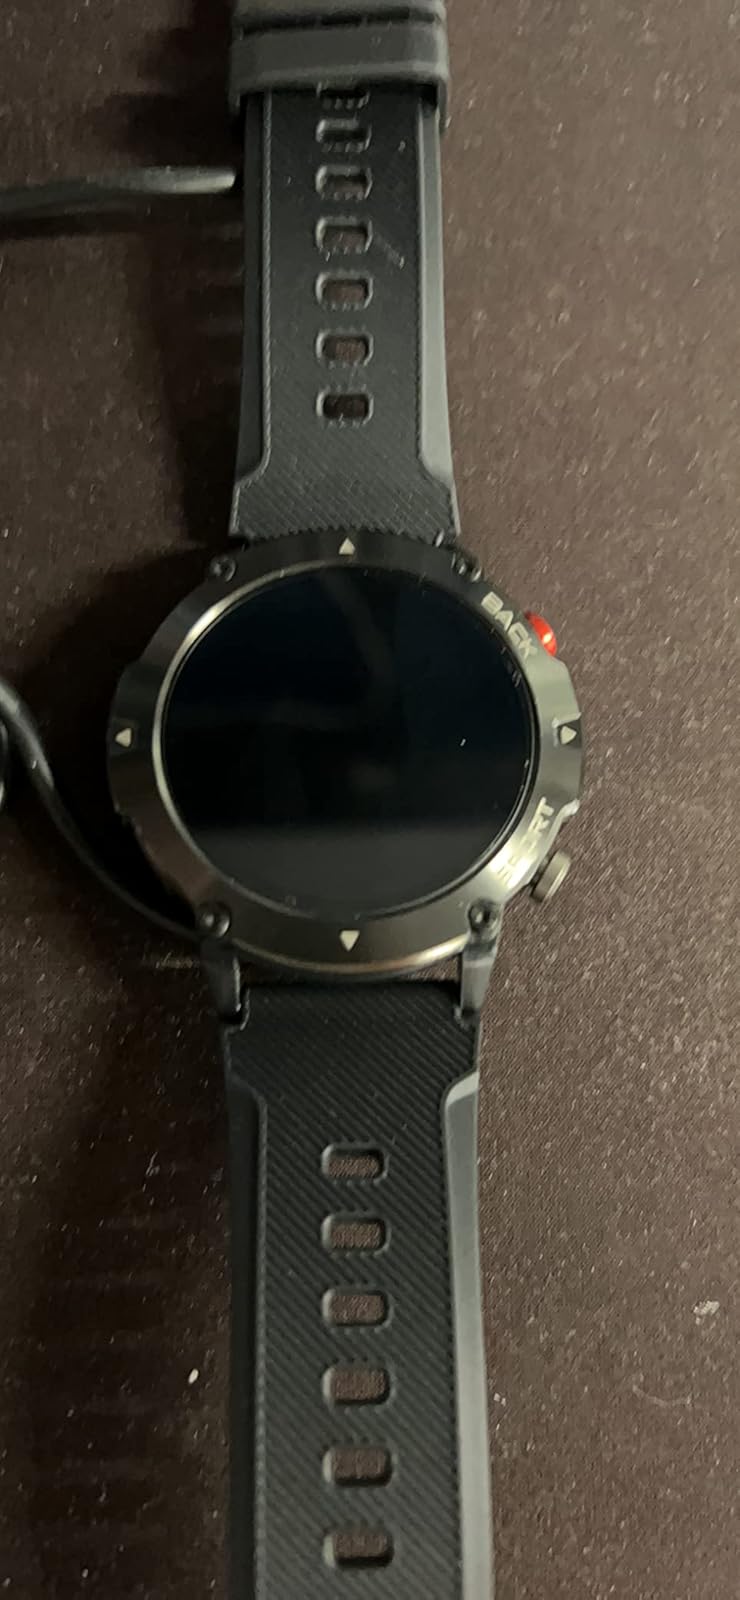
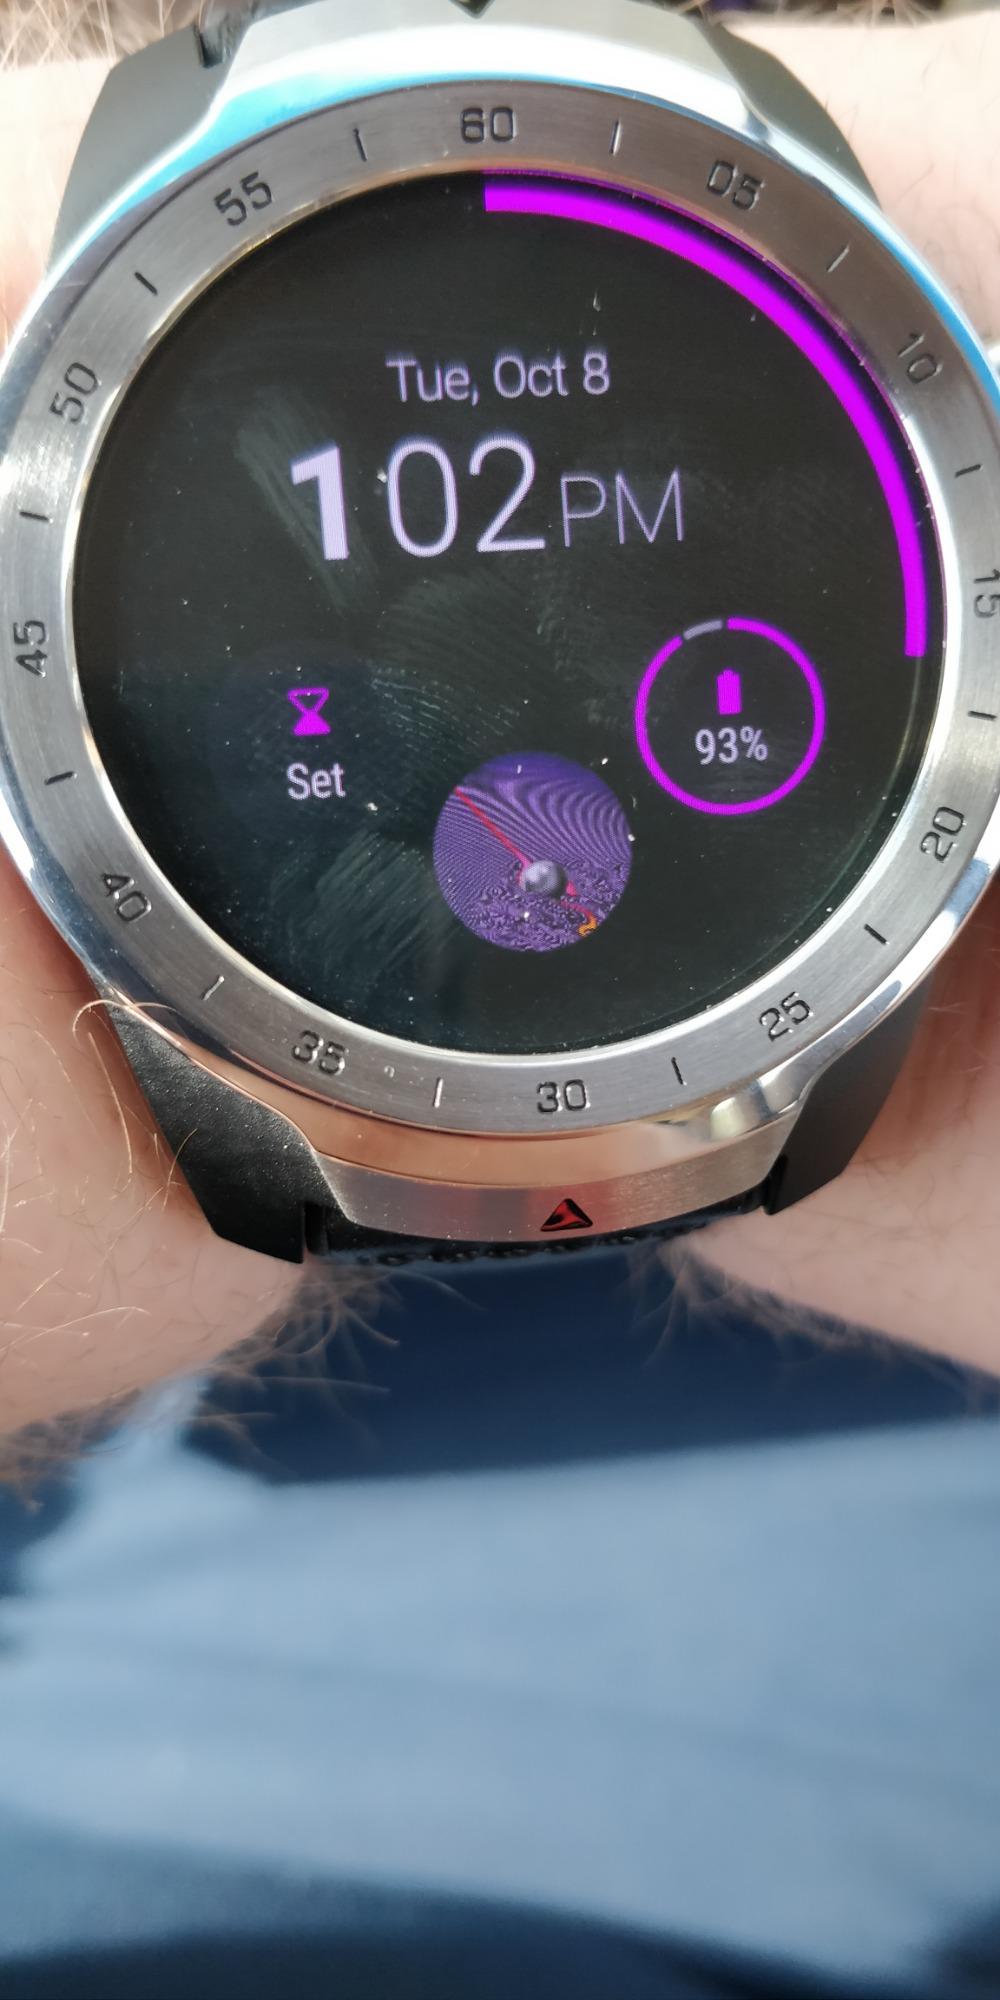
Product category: smartwatch
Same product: no